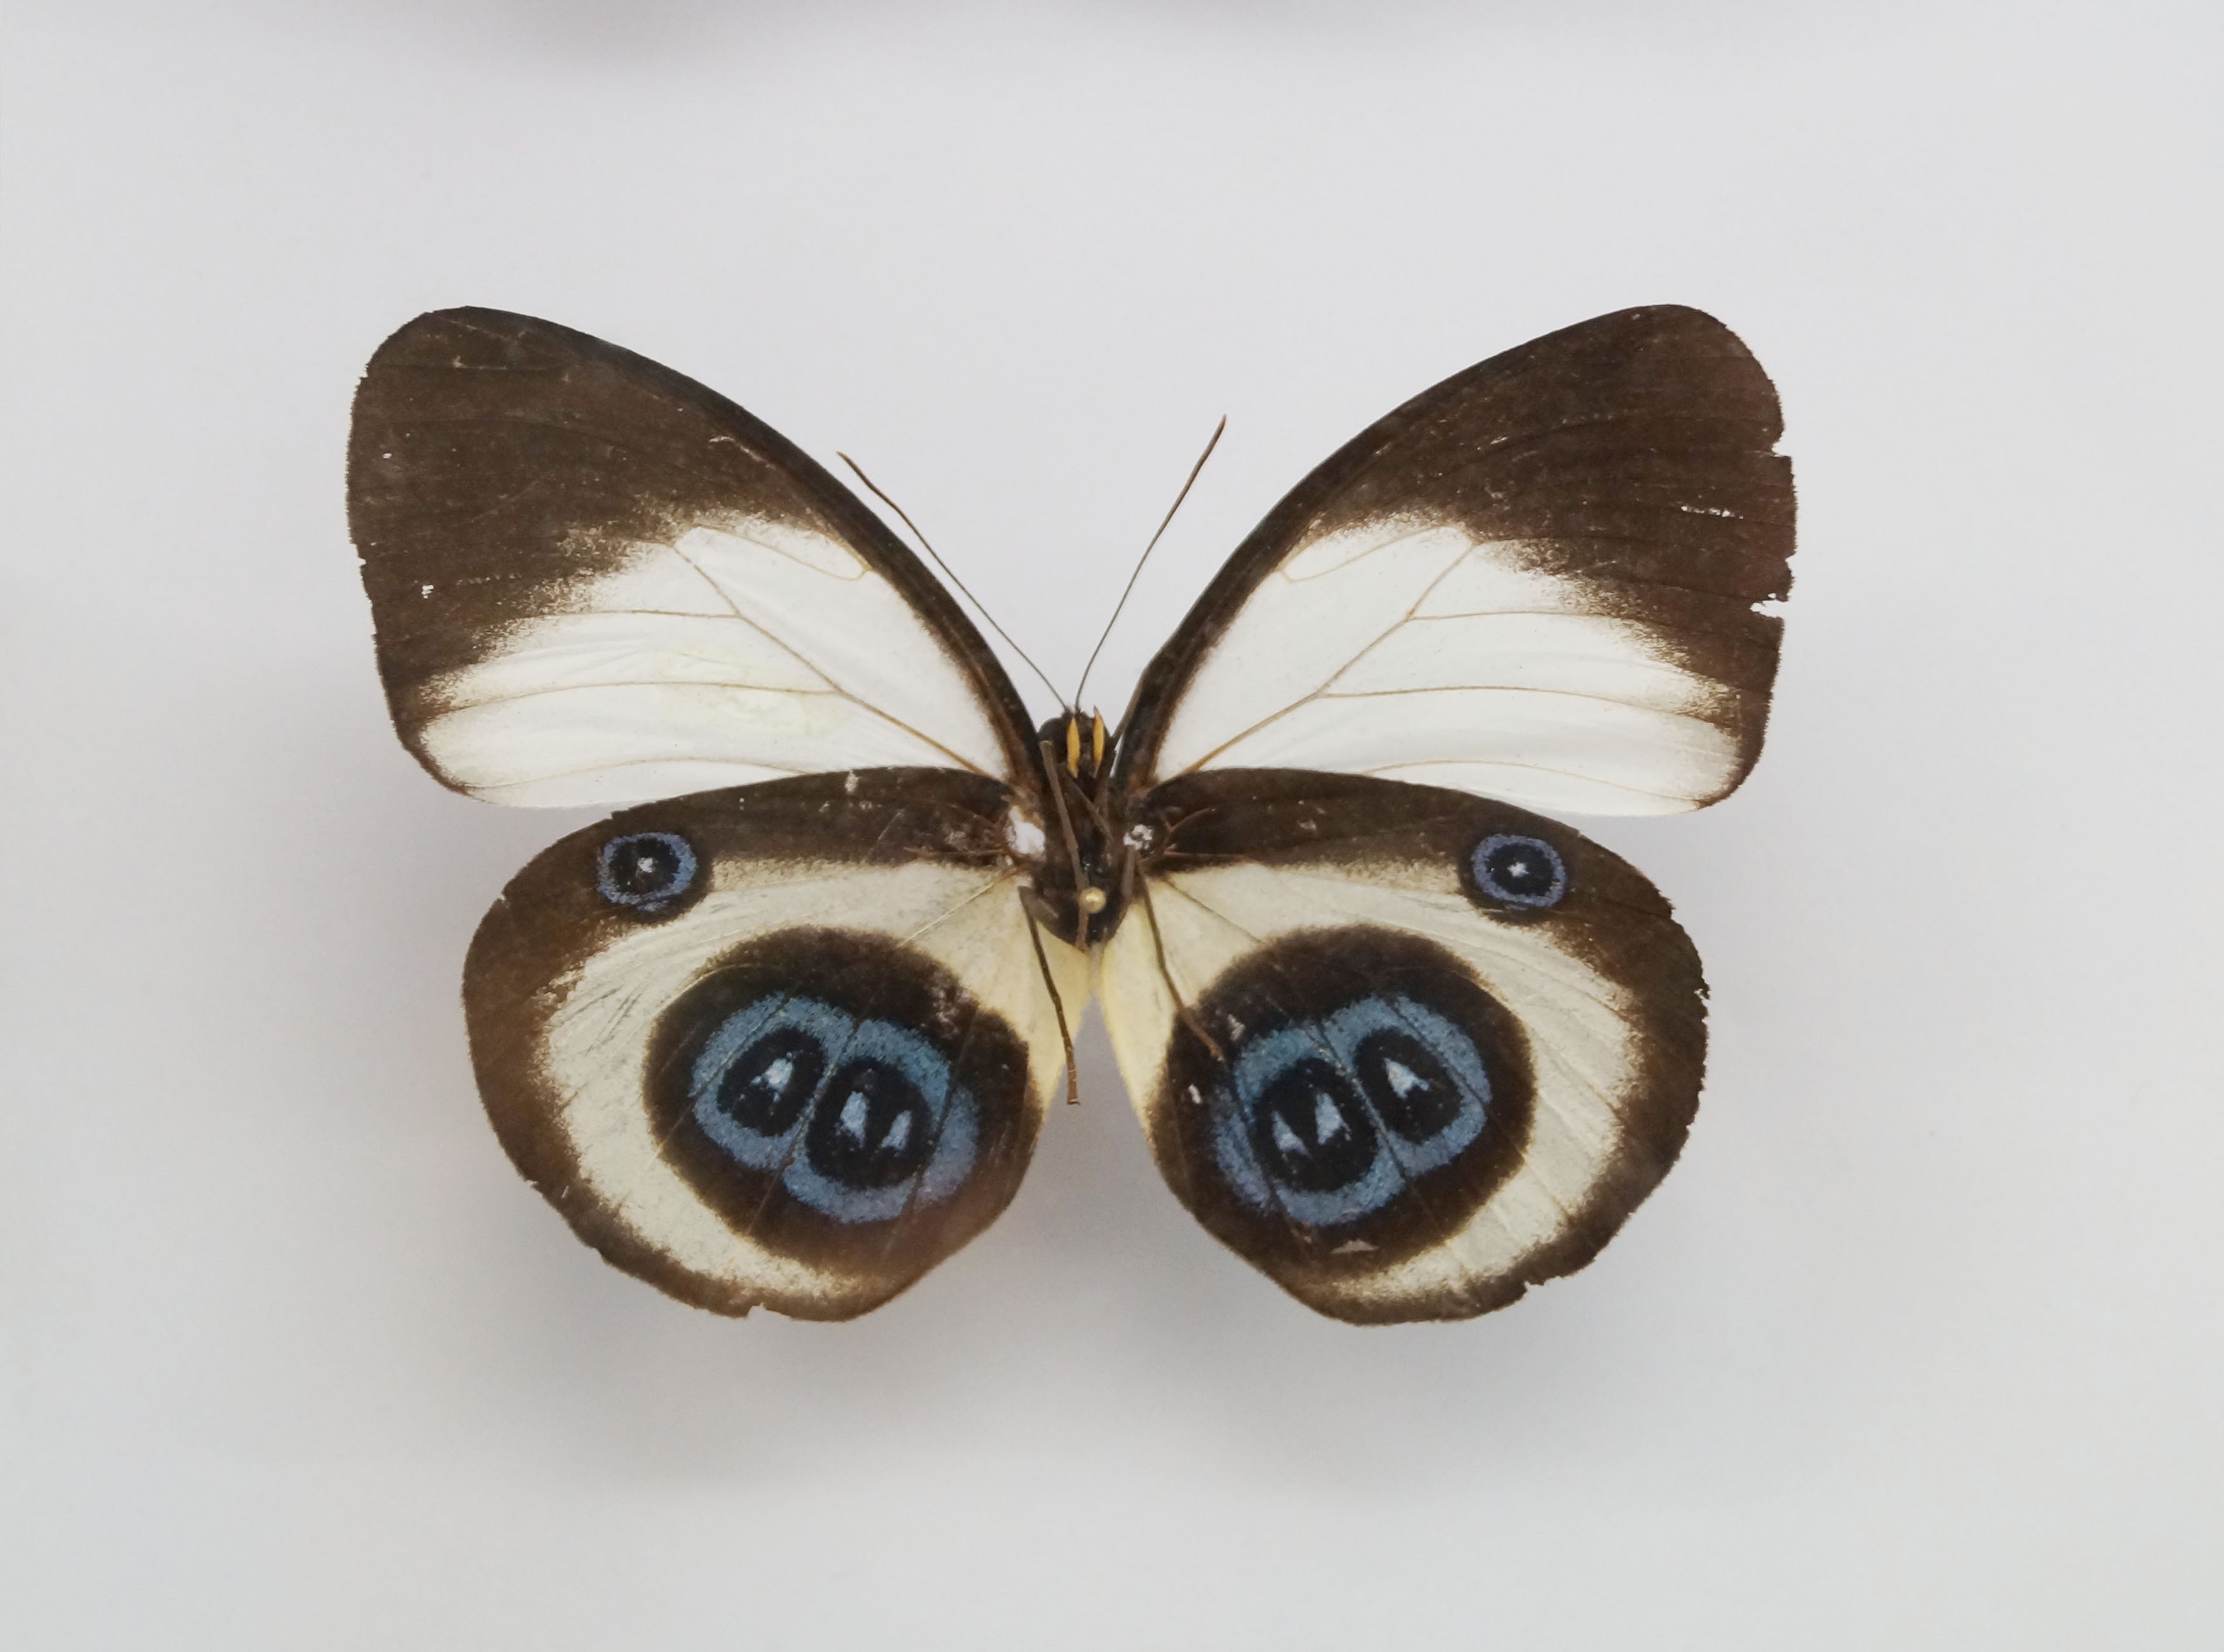
nature, wing, insect, brown, moth, butterfly, invertebrate, lepidoptera, pollinator, butterfly museum, butterflies uskoskrzyd e, moths and butterflies